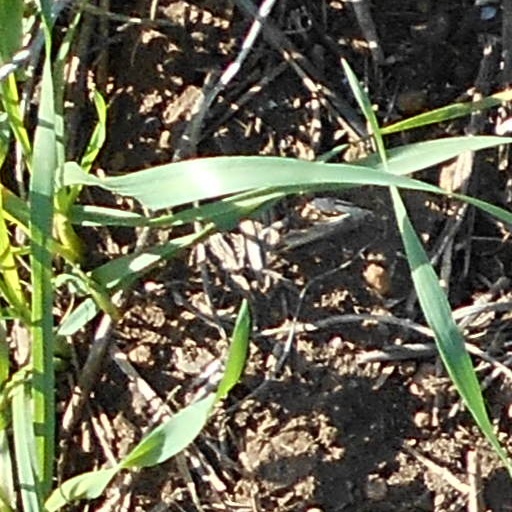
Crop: wheat